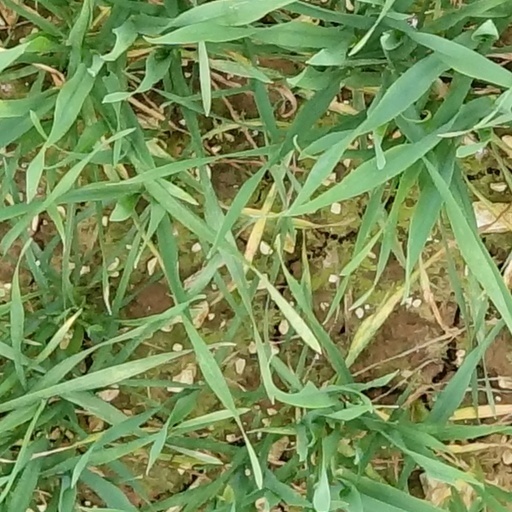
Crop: wheat